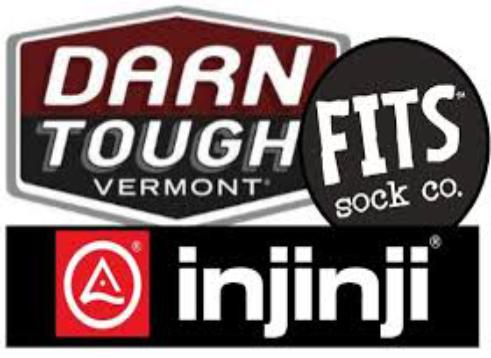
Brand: Injinji
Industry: Clothes